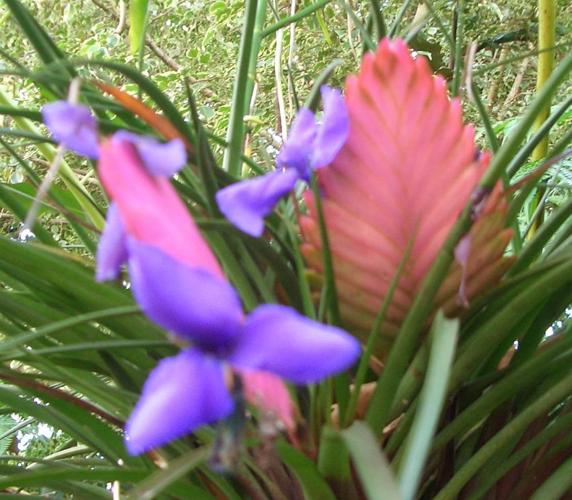
Label: ball moss